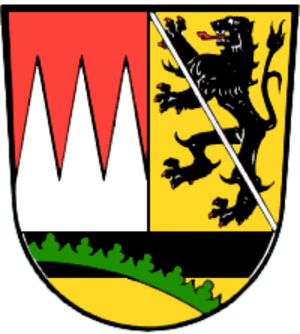
blason de l' ancien arrondissement allemand de Haßberge
L'arrondissement de Hassberge est un arrondissement de Bavière situé dans le district de Basse-Franconie. Son chef lieu est Haßfurt.